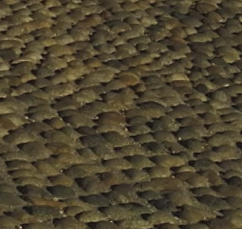
Surface type: cobblestone